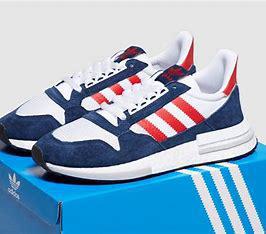
Brand: Adidas
Model: ZX 500